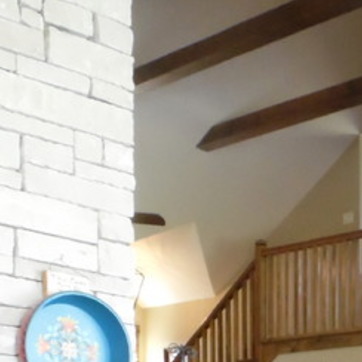
Material: painted